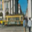
Label: streetcar